Oberon Old and New

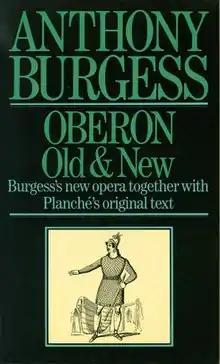
First edition

Oberon Old and New or Oberon Past and Present is a book containing a new libretto written by Anthony Burgess in 1985 for Carl Maria von Weber's last opera "Oberon" (1826). The libretto was commissioned by Scottish Opera, and first used in Glasgow on 23 October 1985, in a performance conducted by Sir Alexander Gibson and directed by Graham Vick, with production design by Russell Craig.